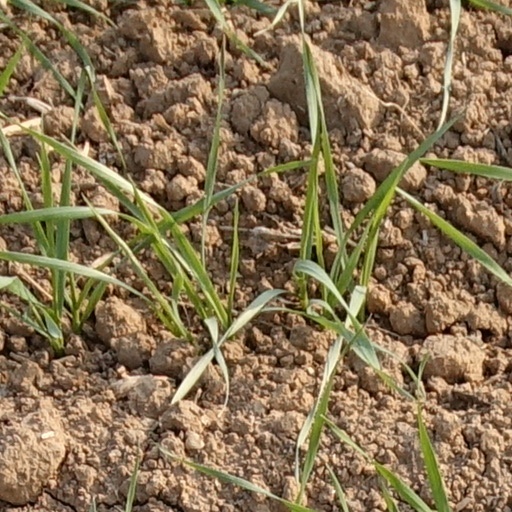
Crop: wheat